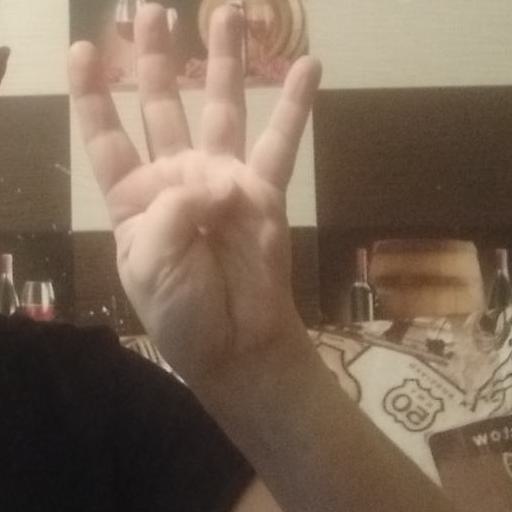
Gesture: four